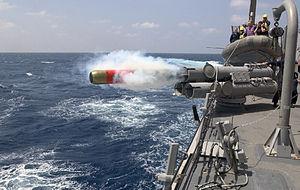
Tir d'une torpille d'entrainement MK-46 depuis le pont d'un destroyer lanceur de missile durant un entrainement en mer des Philippines le 12 avril 2007. Italiano: Mar delle Filippine (12 aprile 2007) - Un siluro da esercizio MK-46 viene lanciato dal ponte di un cacciatorpediniere di classe guidata Arleigh Burke
La torpille Mark 46 est une torpille aérienne utilisée dans la lutte anti-sous-marine. La torpille est une des pièces maitresses de l'armement léger américain et de l'OTAN dans ce domaine.
Un tube lance-torpilles est un appareil qui permet aux navires de surface et aux sous-marins, de lancer des torpilles. Il est installé sur le pont ou dans les ponts inférieurs sous la ligne de flottaison. Il fonctionne en éjectant sa charge par air comprimé.
Le Mk 32 SVTT est un système américain de tubes lance-torpilles principalement utilisé sur les navires de l'United States Navy.